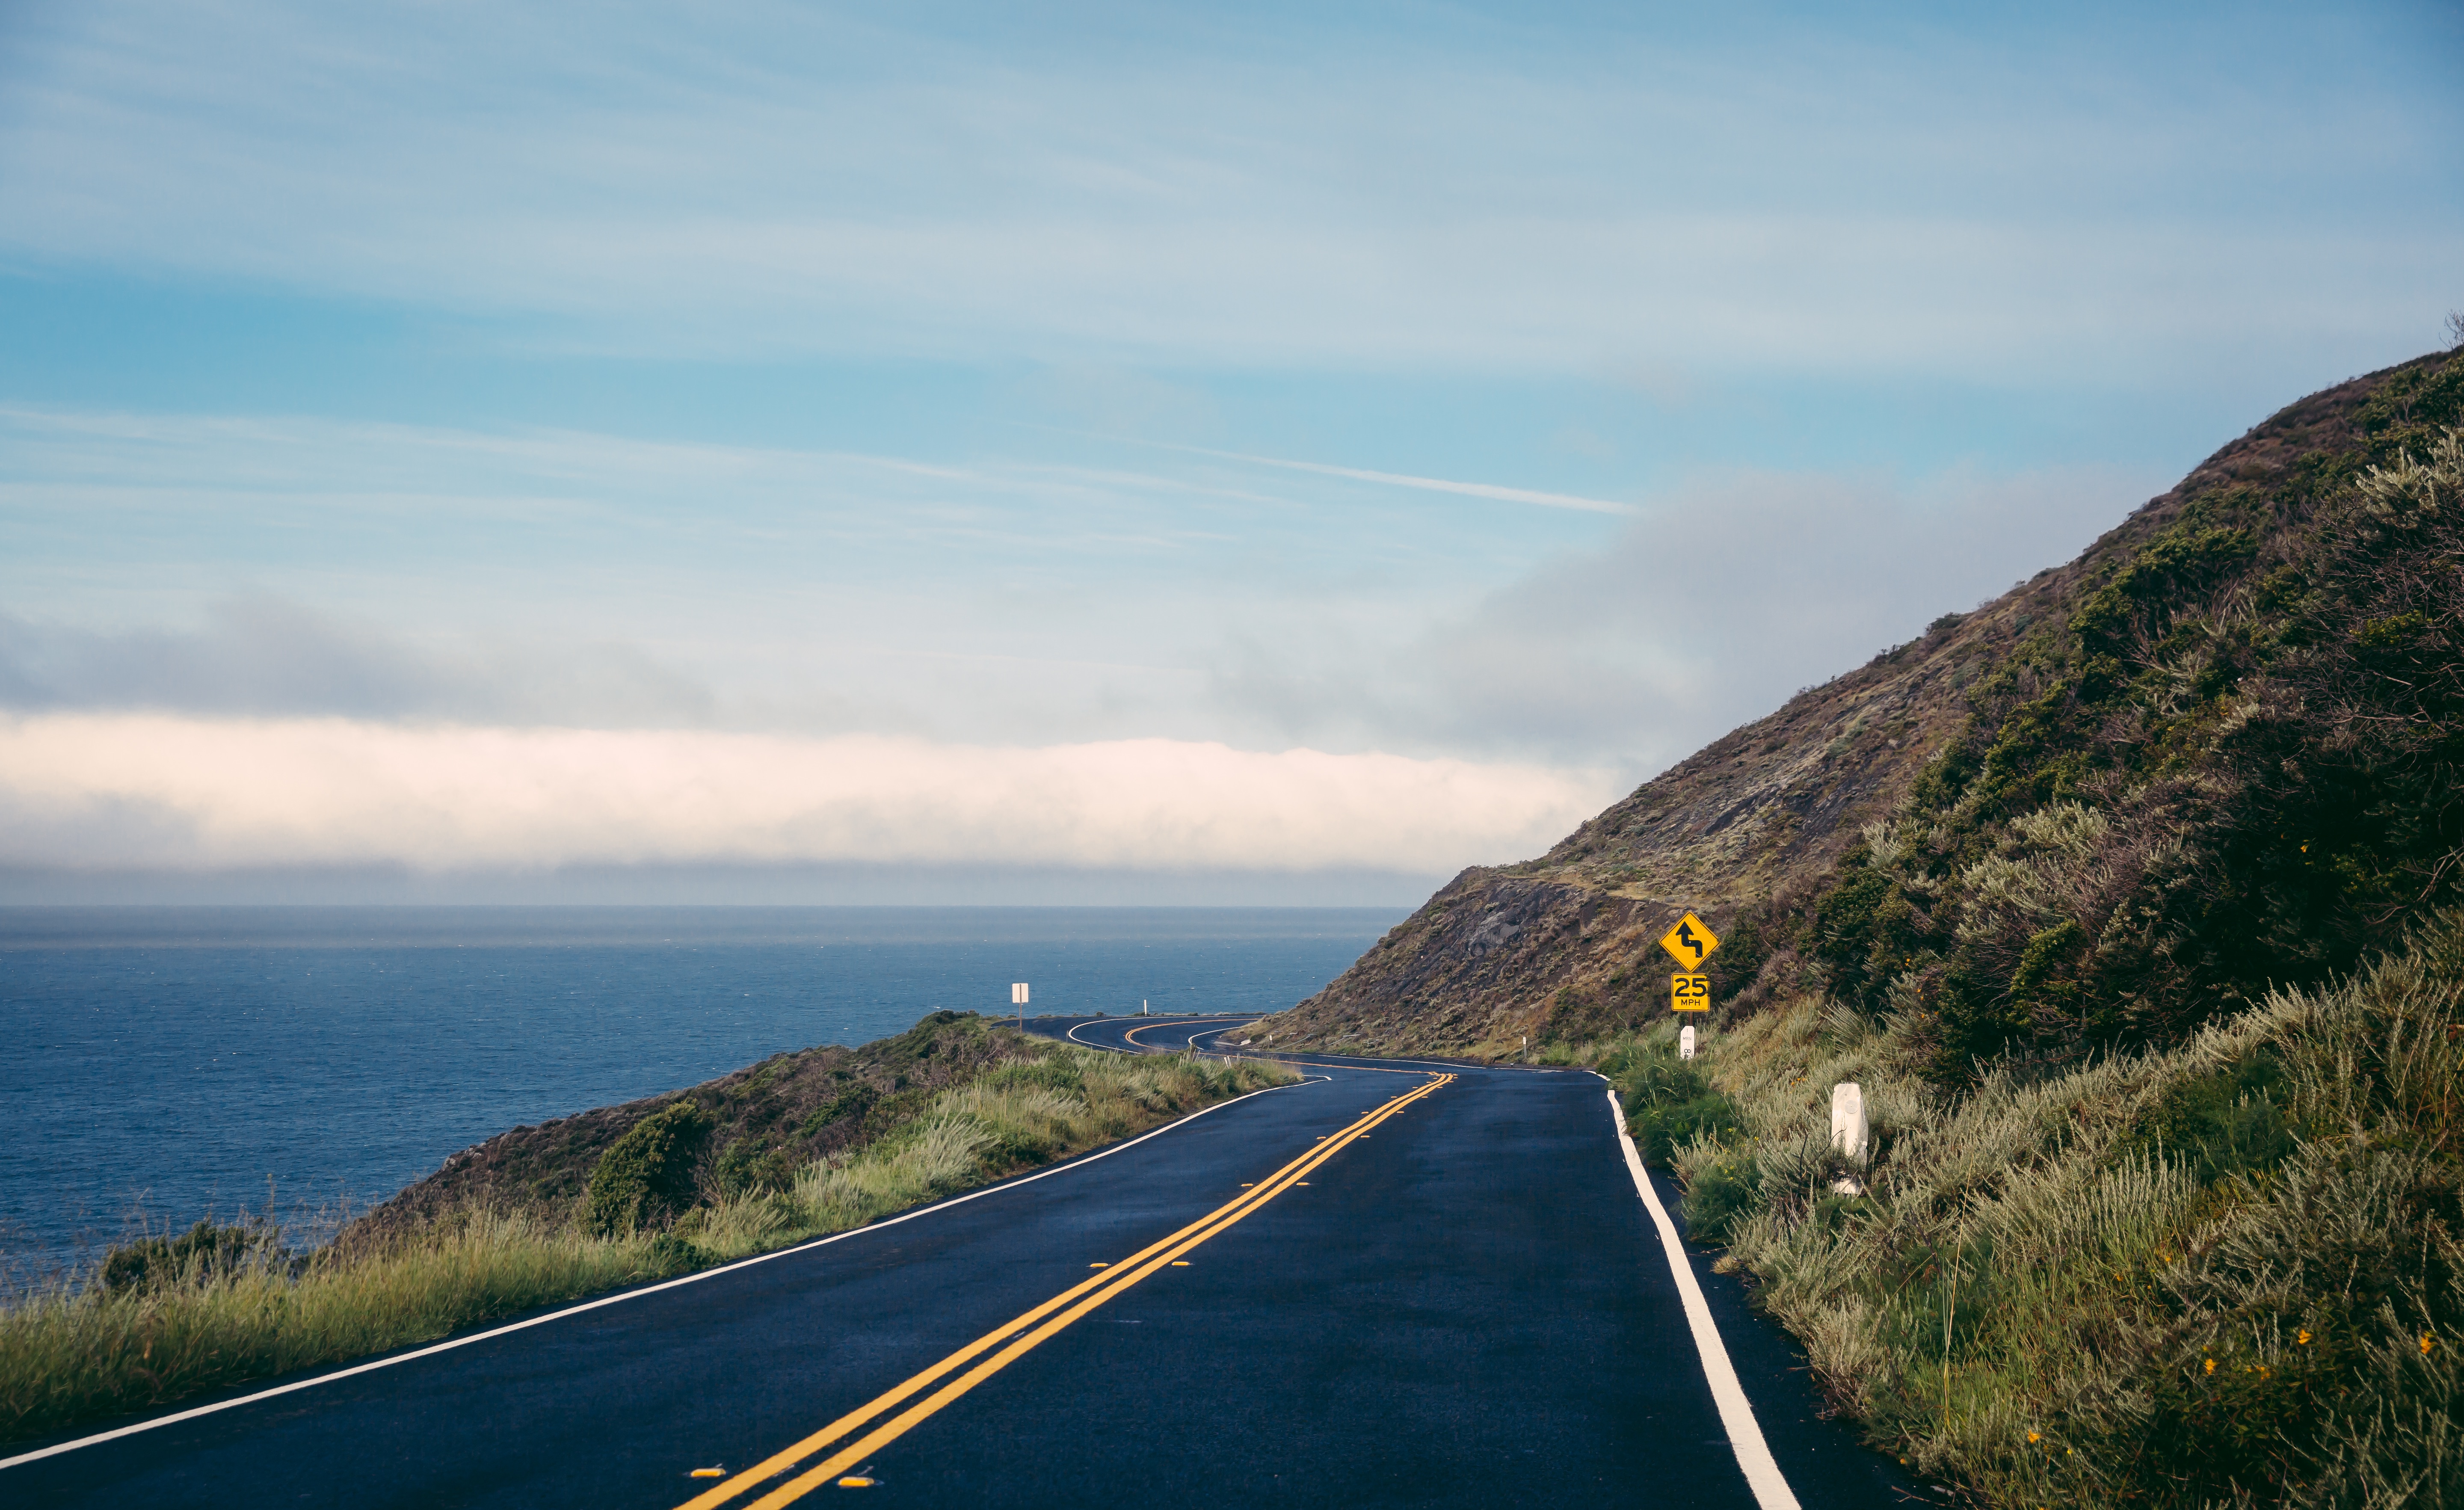
landscape, sea, coast, nature, horizon, mountain, cloud, sky, road, hill, lake, highway, mountain range, bay, fjord, reservoir, terrain, road trip, infrastructure, rural area, landform, mountainous landforms